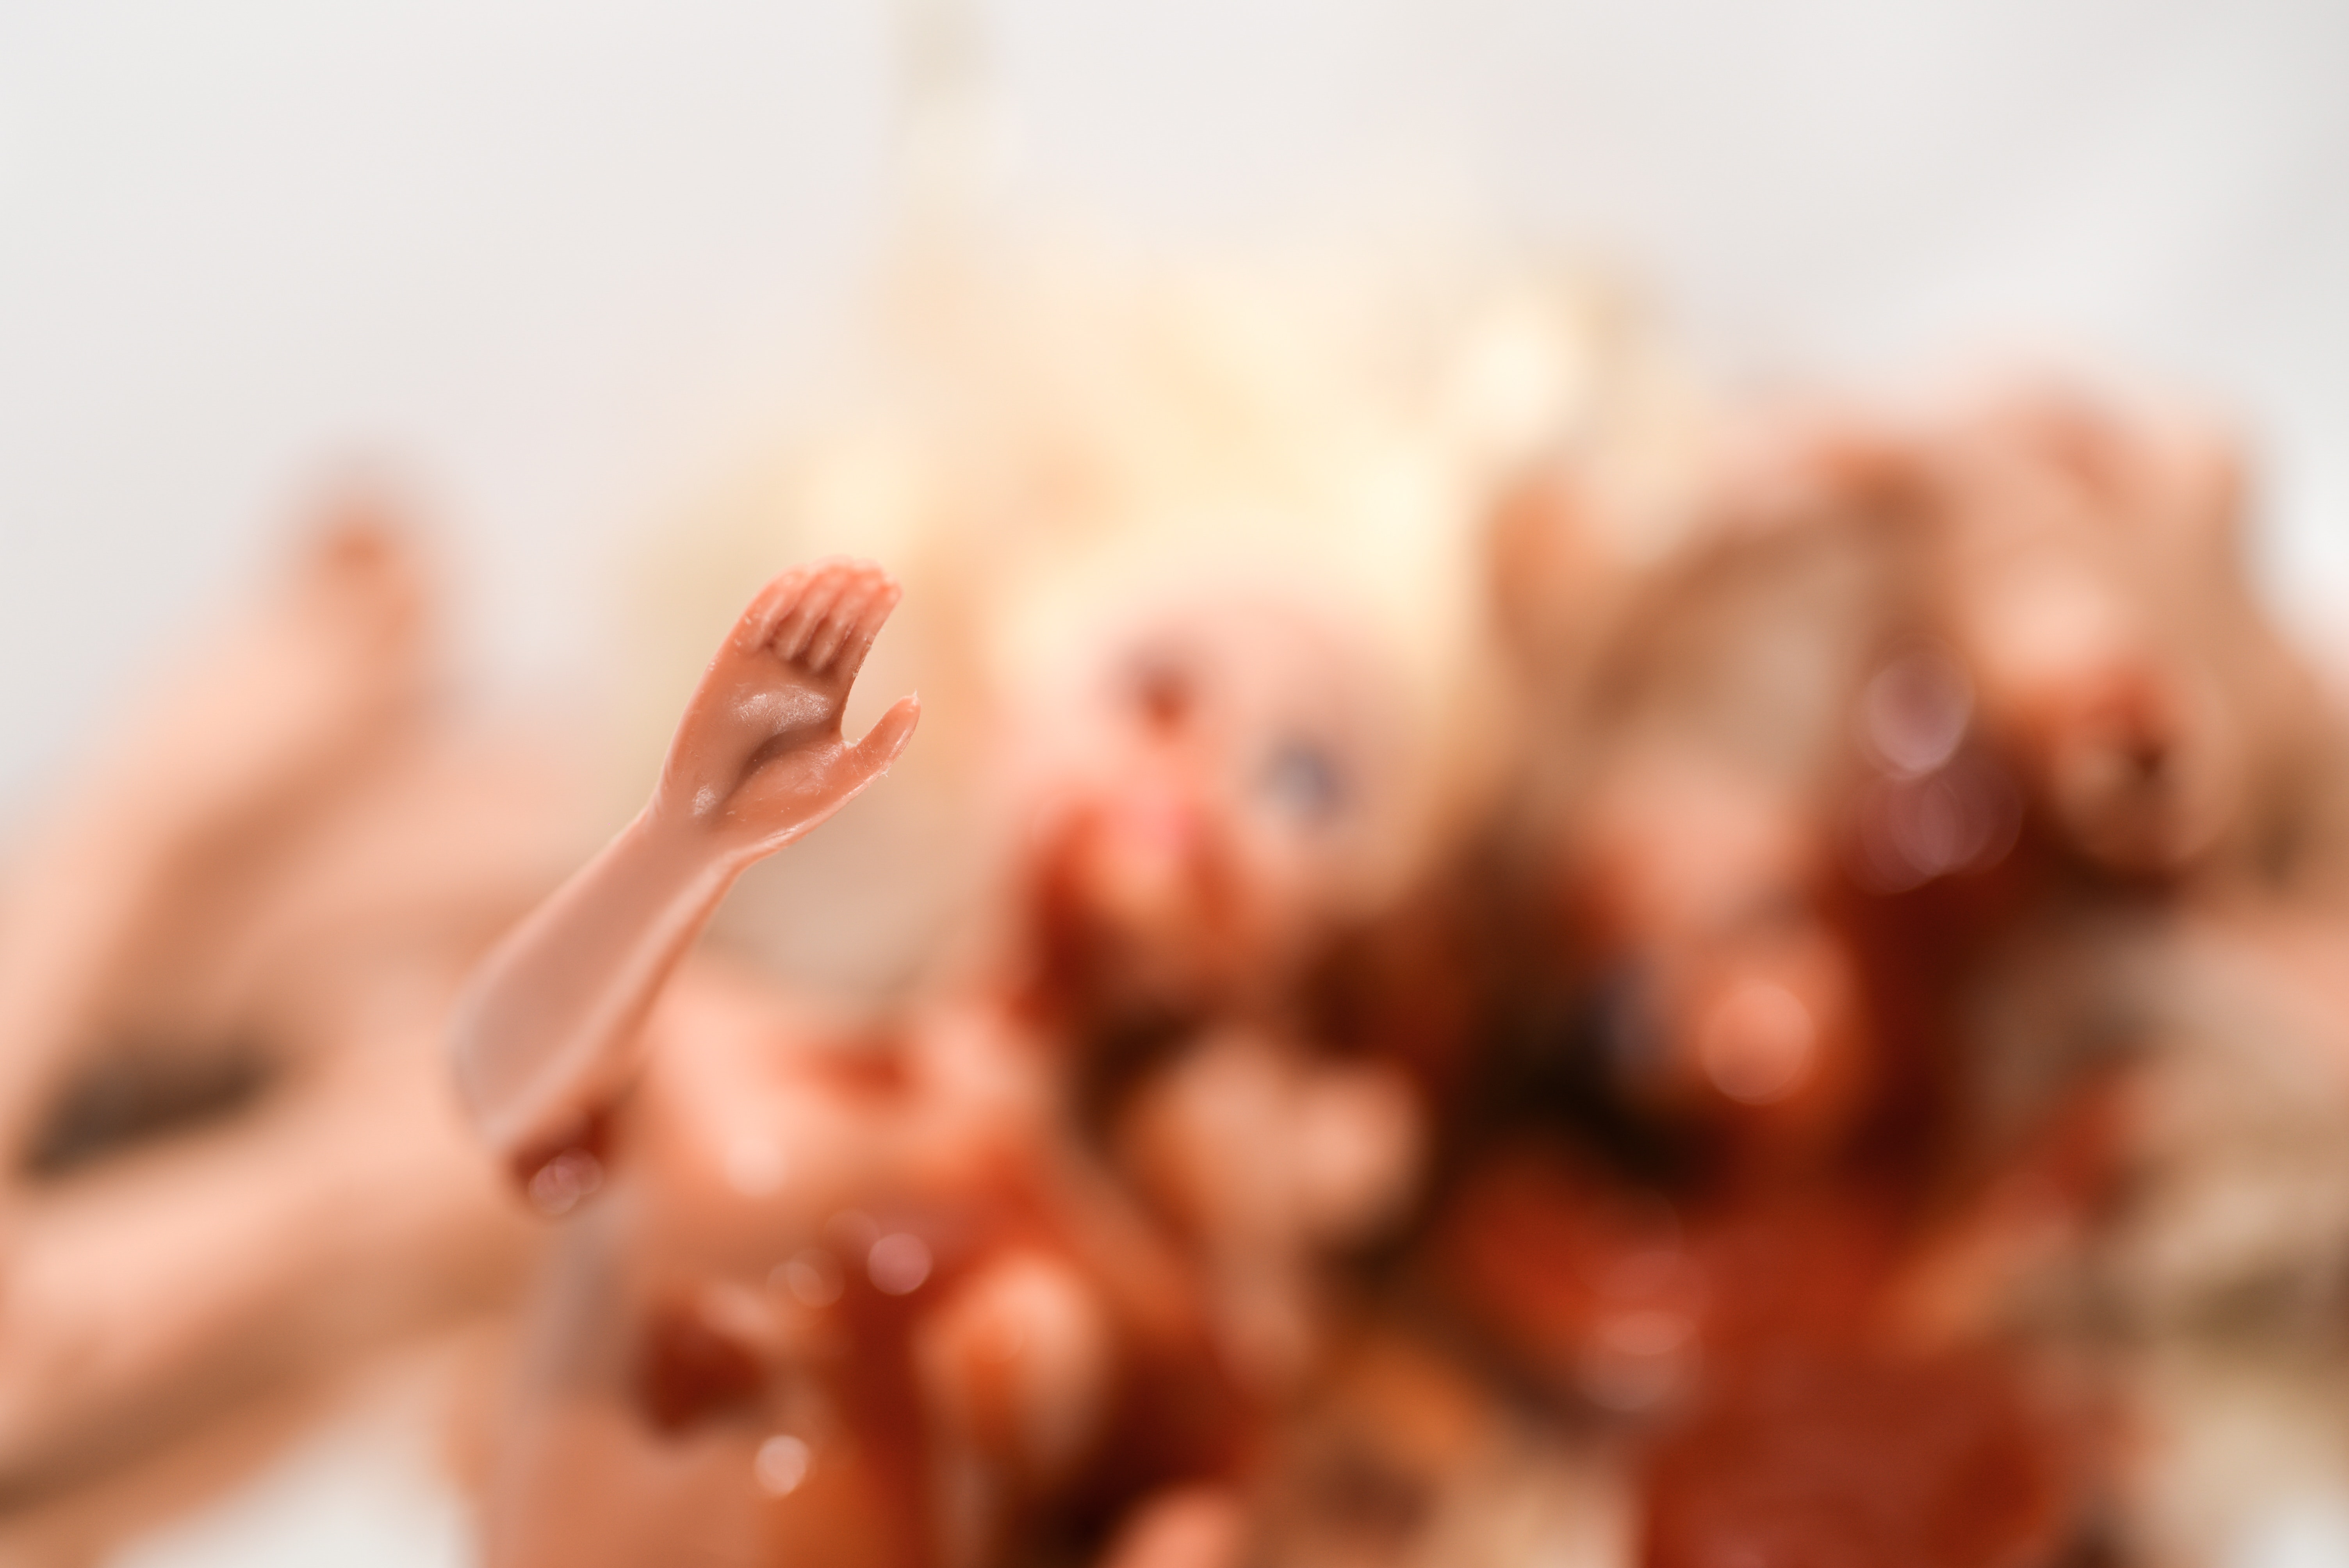
hand, skin, close up, finger, organism, food, photography, dish, cuisine, vegetarian food, nail, macro photography